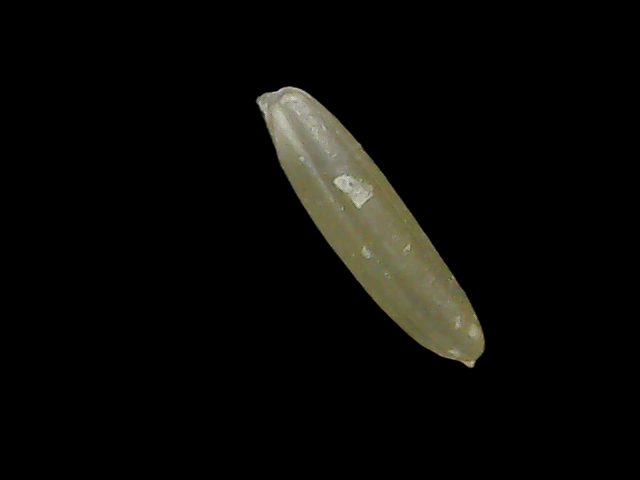
Rice variety: Binadhan19